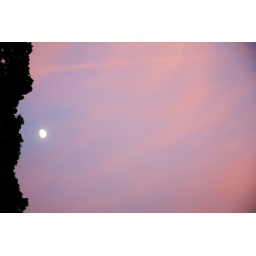
Moon in a colorful sky (IMG_2024)